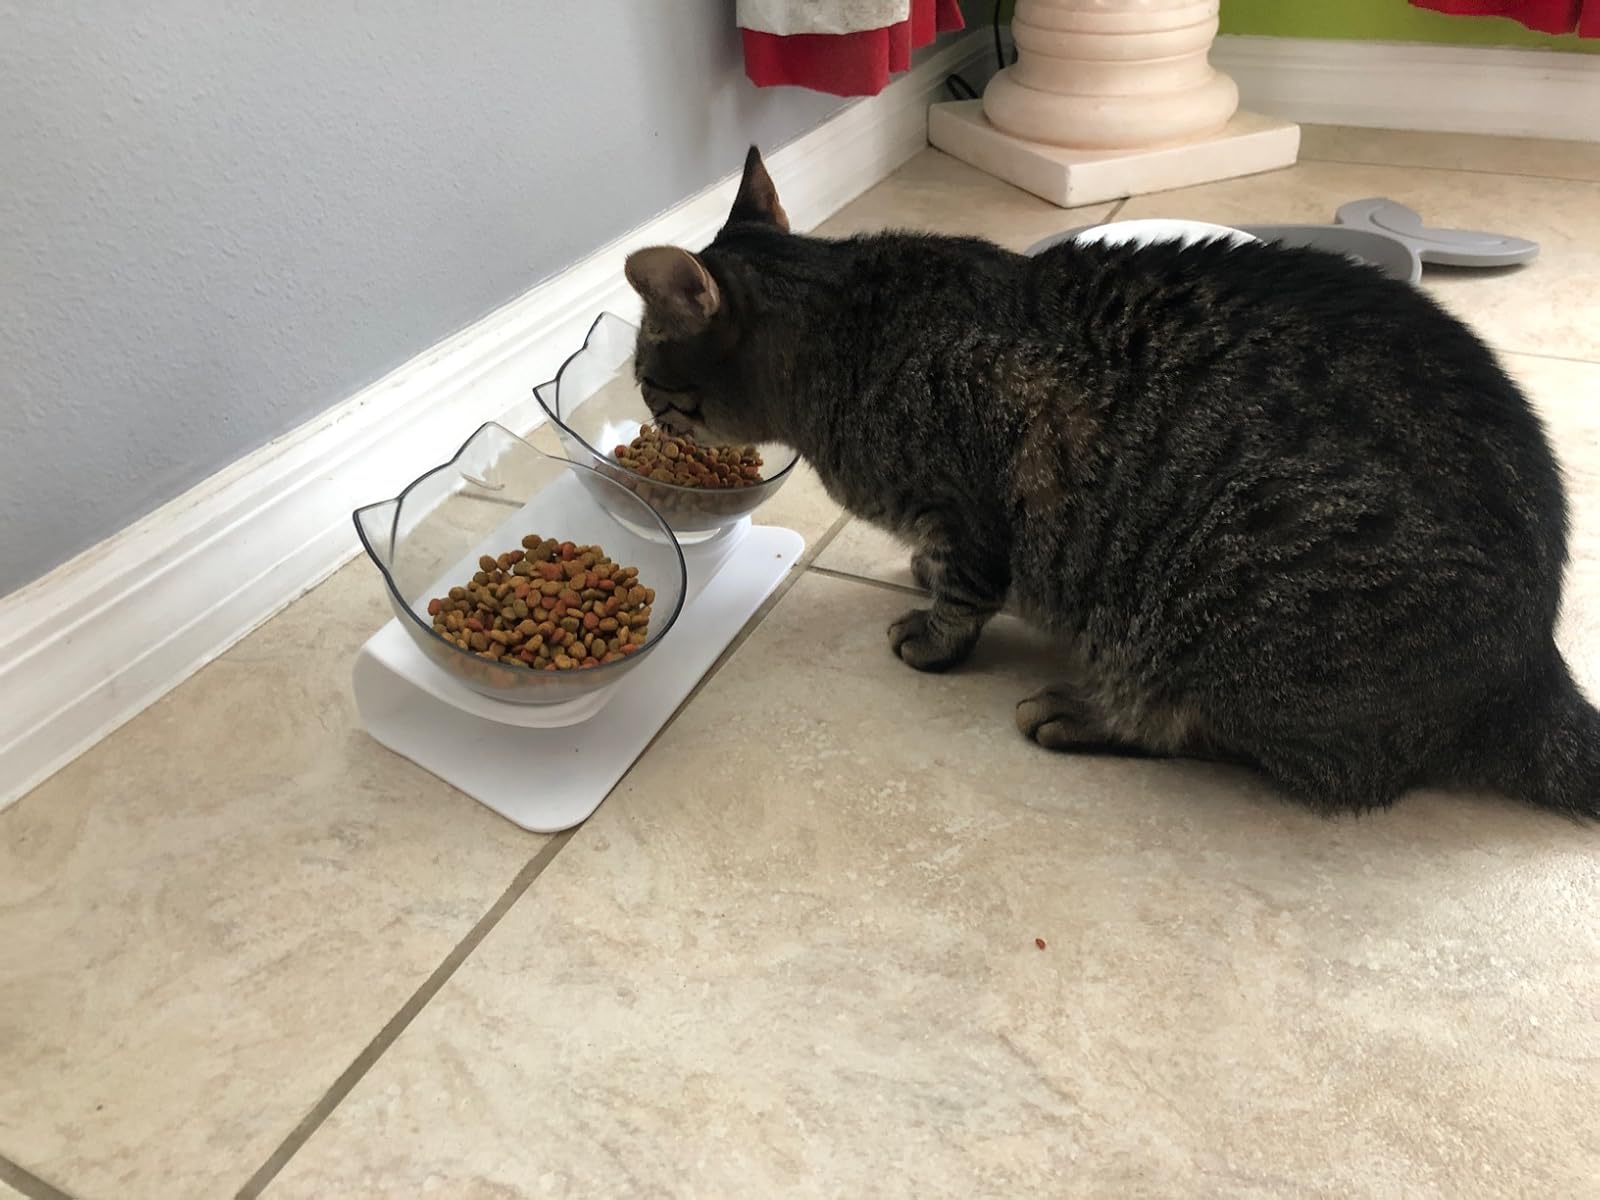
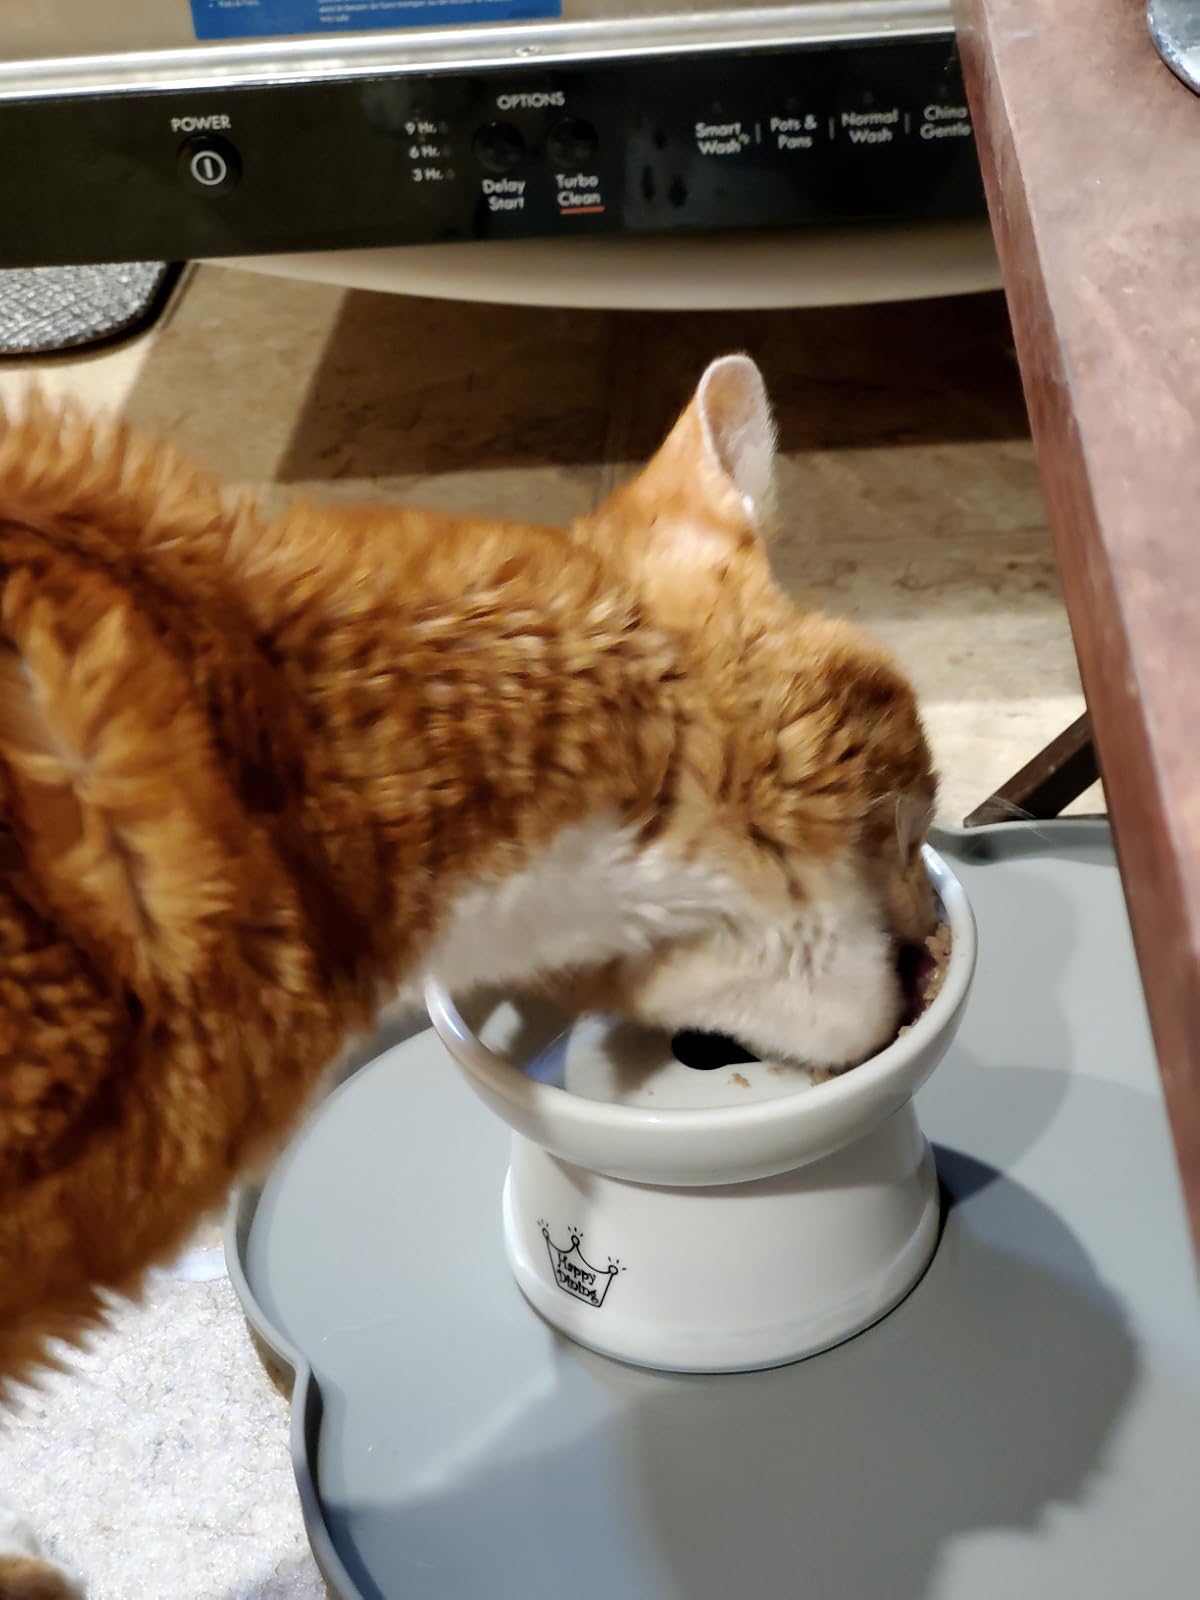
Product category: items_bowl
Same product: no